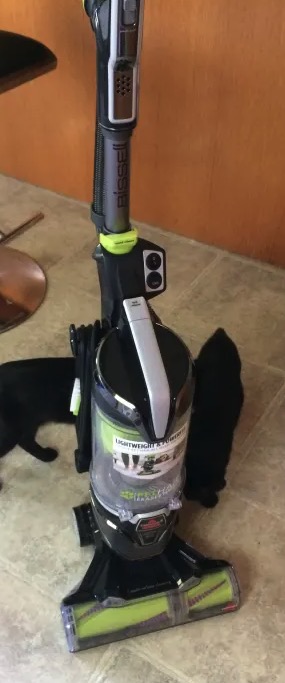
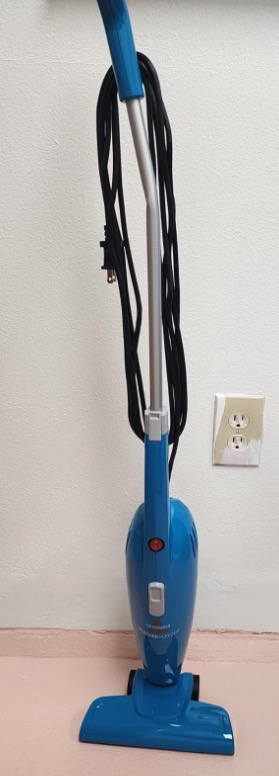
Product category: items_vacuum
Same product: no